Kahle Klippe

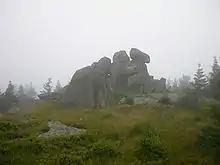
Kahle Klippe

The Kahle Klippe is a rock formation in the High Harz in central Germany on the eastern slope of the Brocken above the valley of the Ecker.